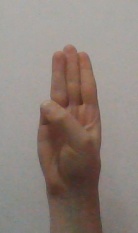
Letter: thaa